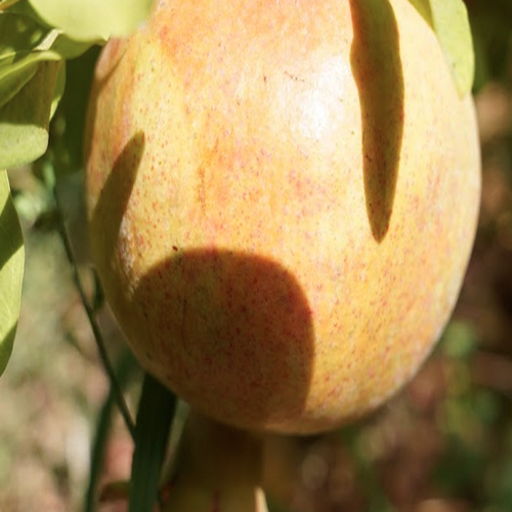
Label: Healthy